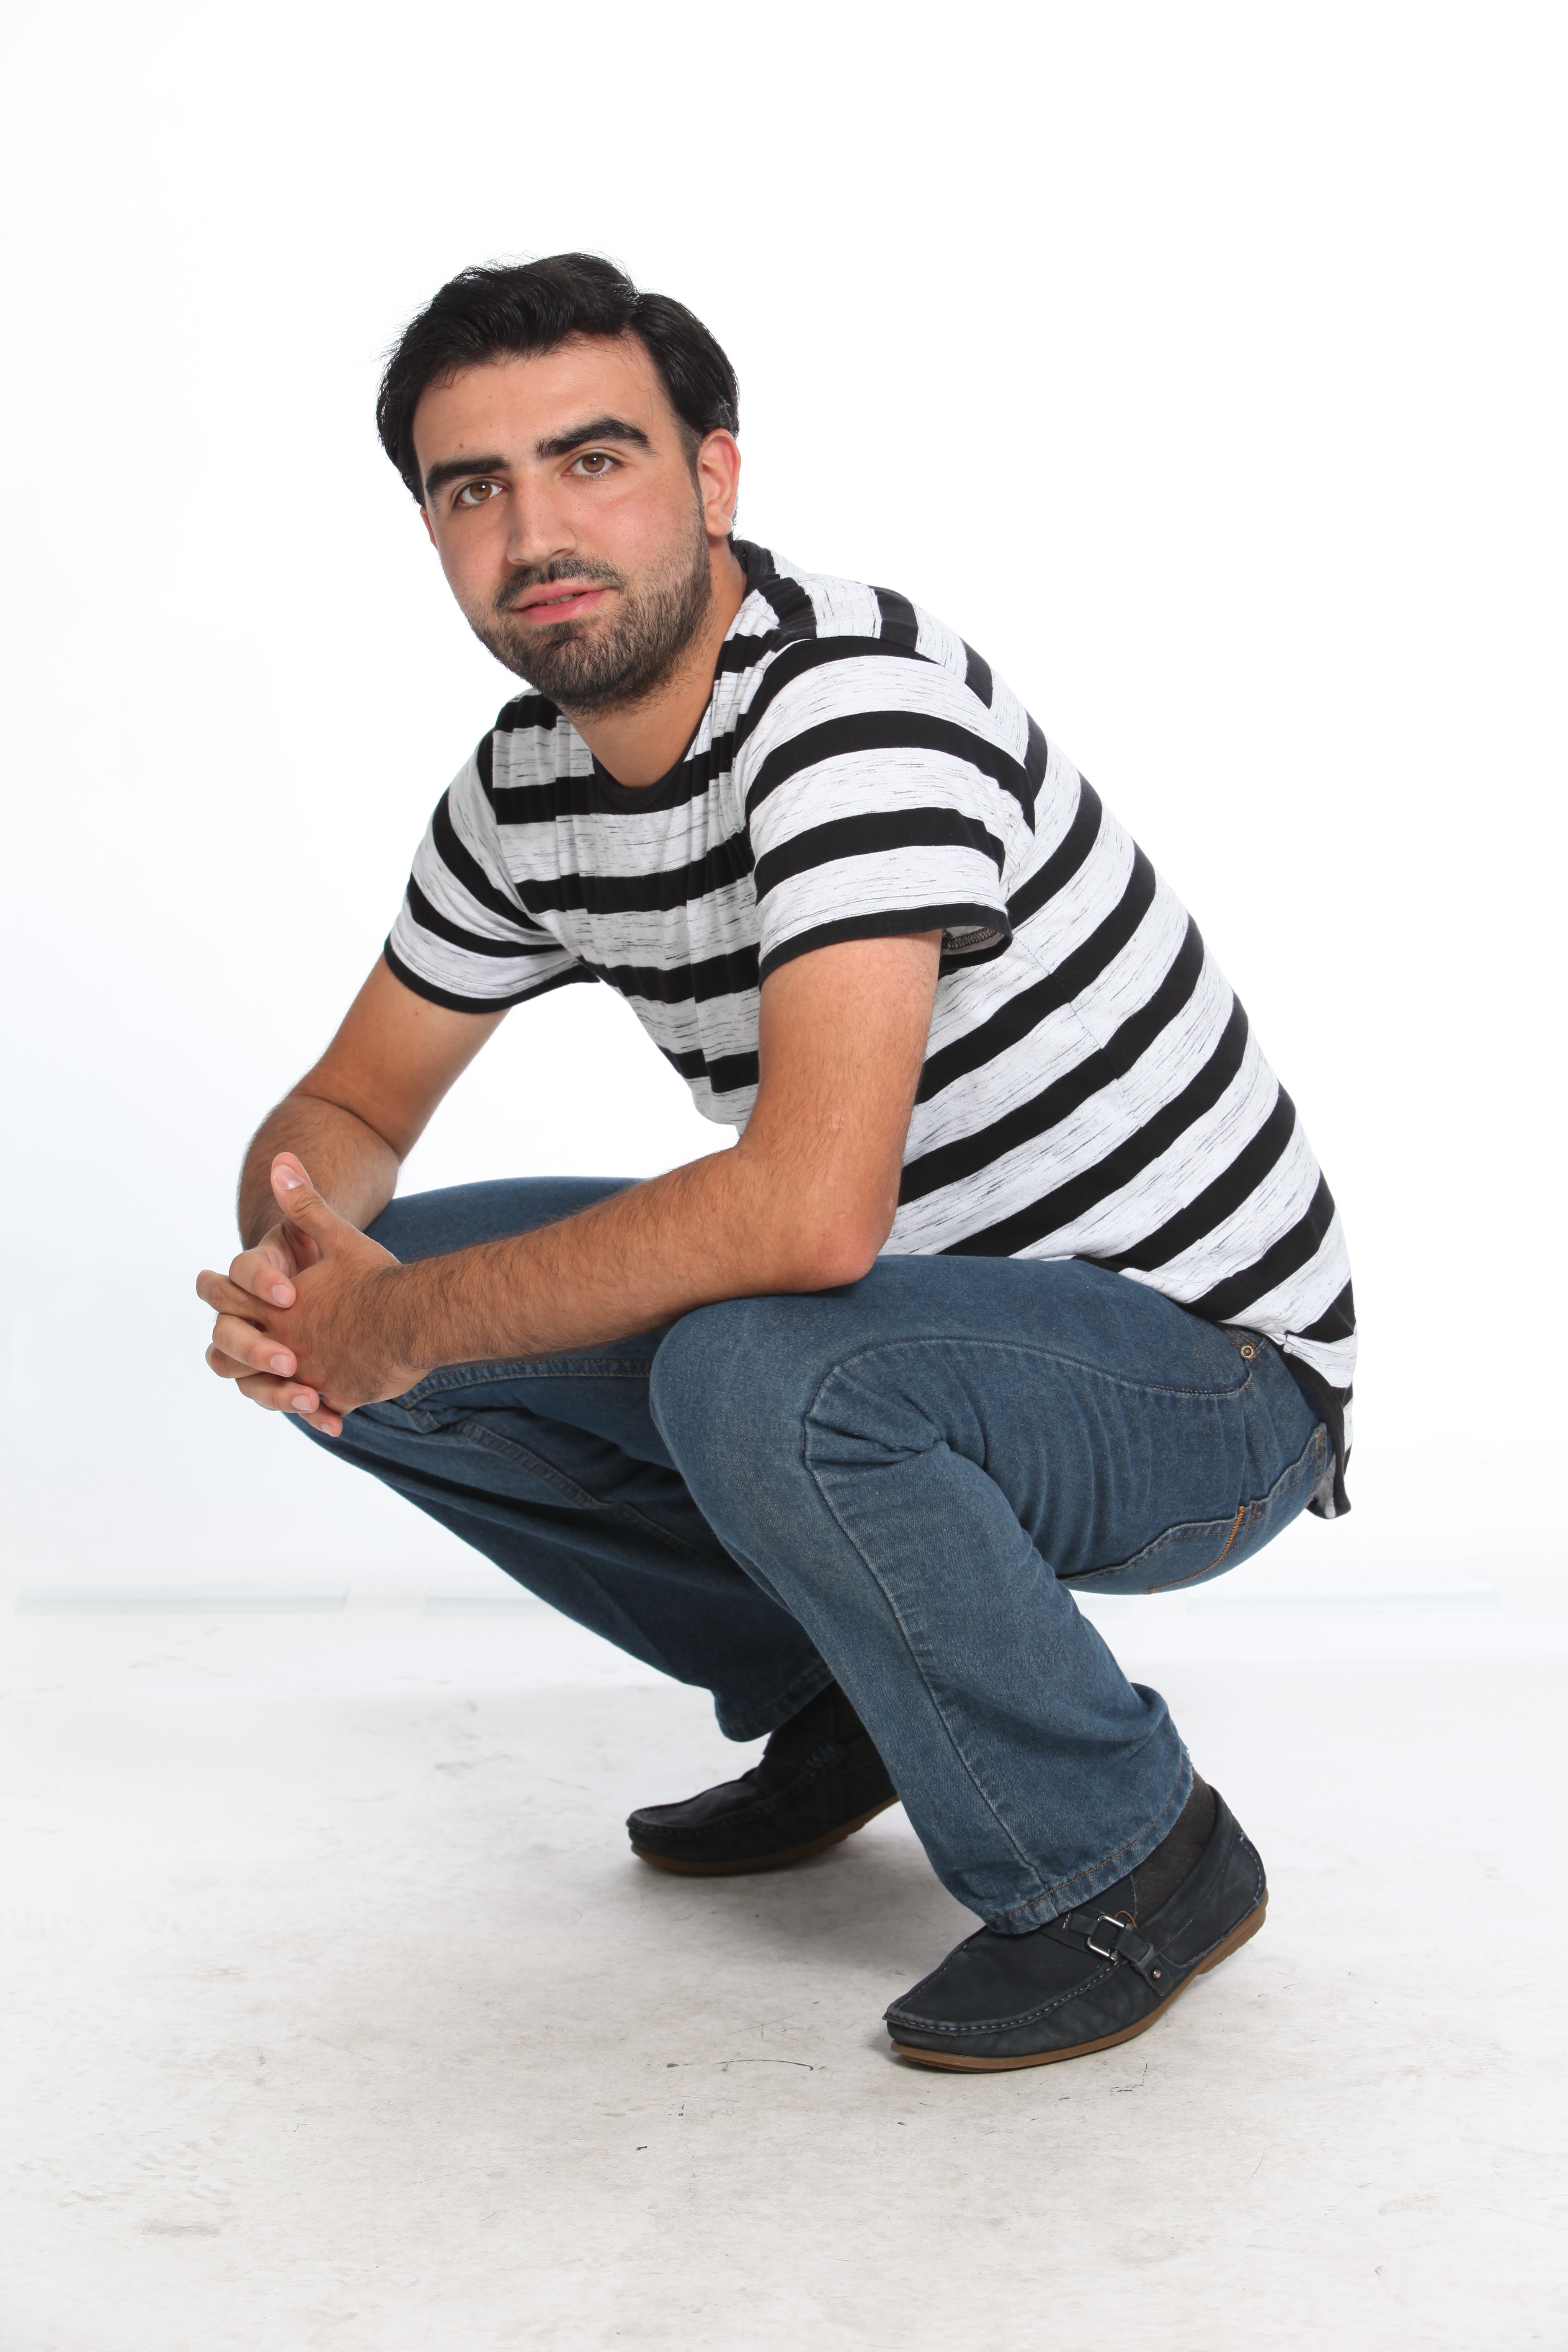
man, person, model, sitting, fashion, furniture, hot, footwear, sexy, body, photoshoot, attractive, photo shoot, human positions